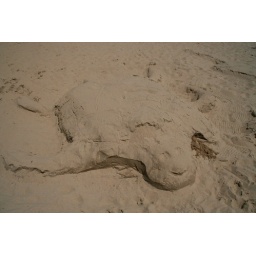
Sand sculptures at a sand sculpture building competition at the beach in Grand Haven.